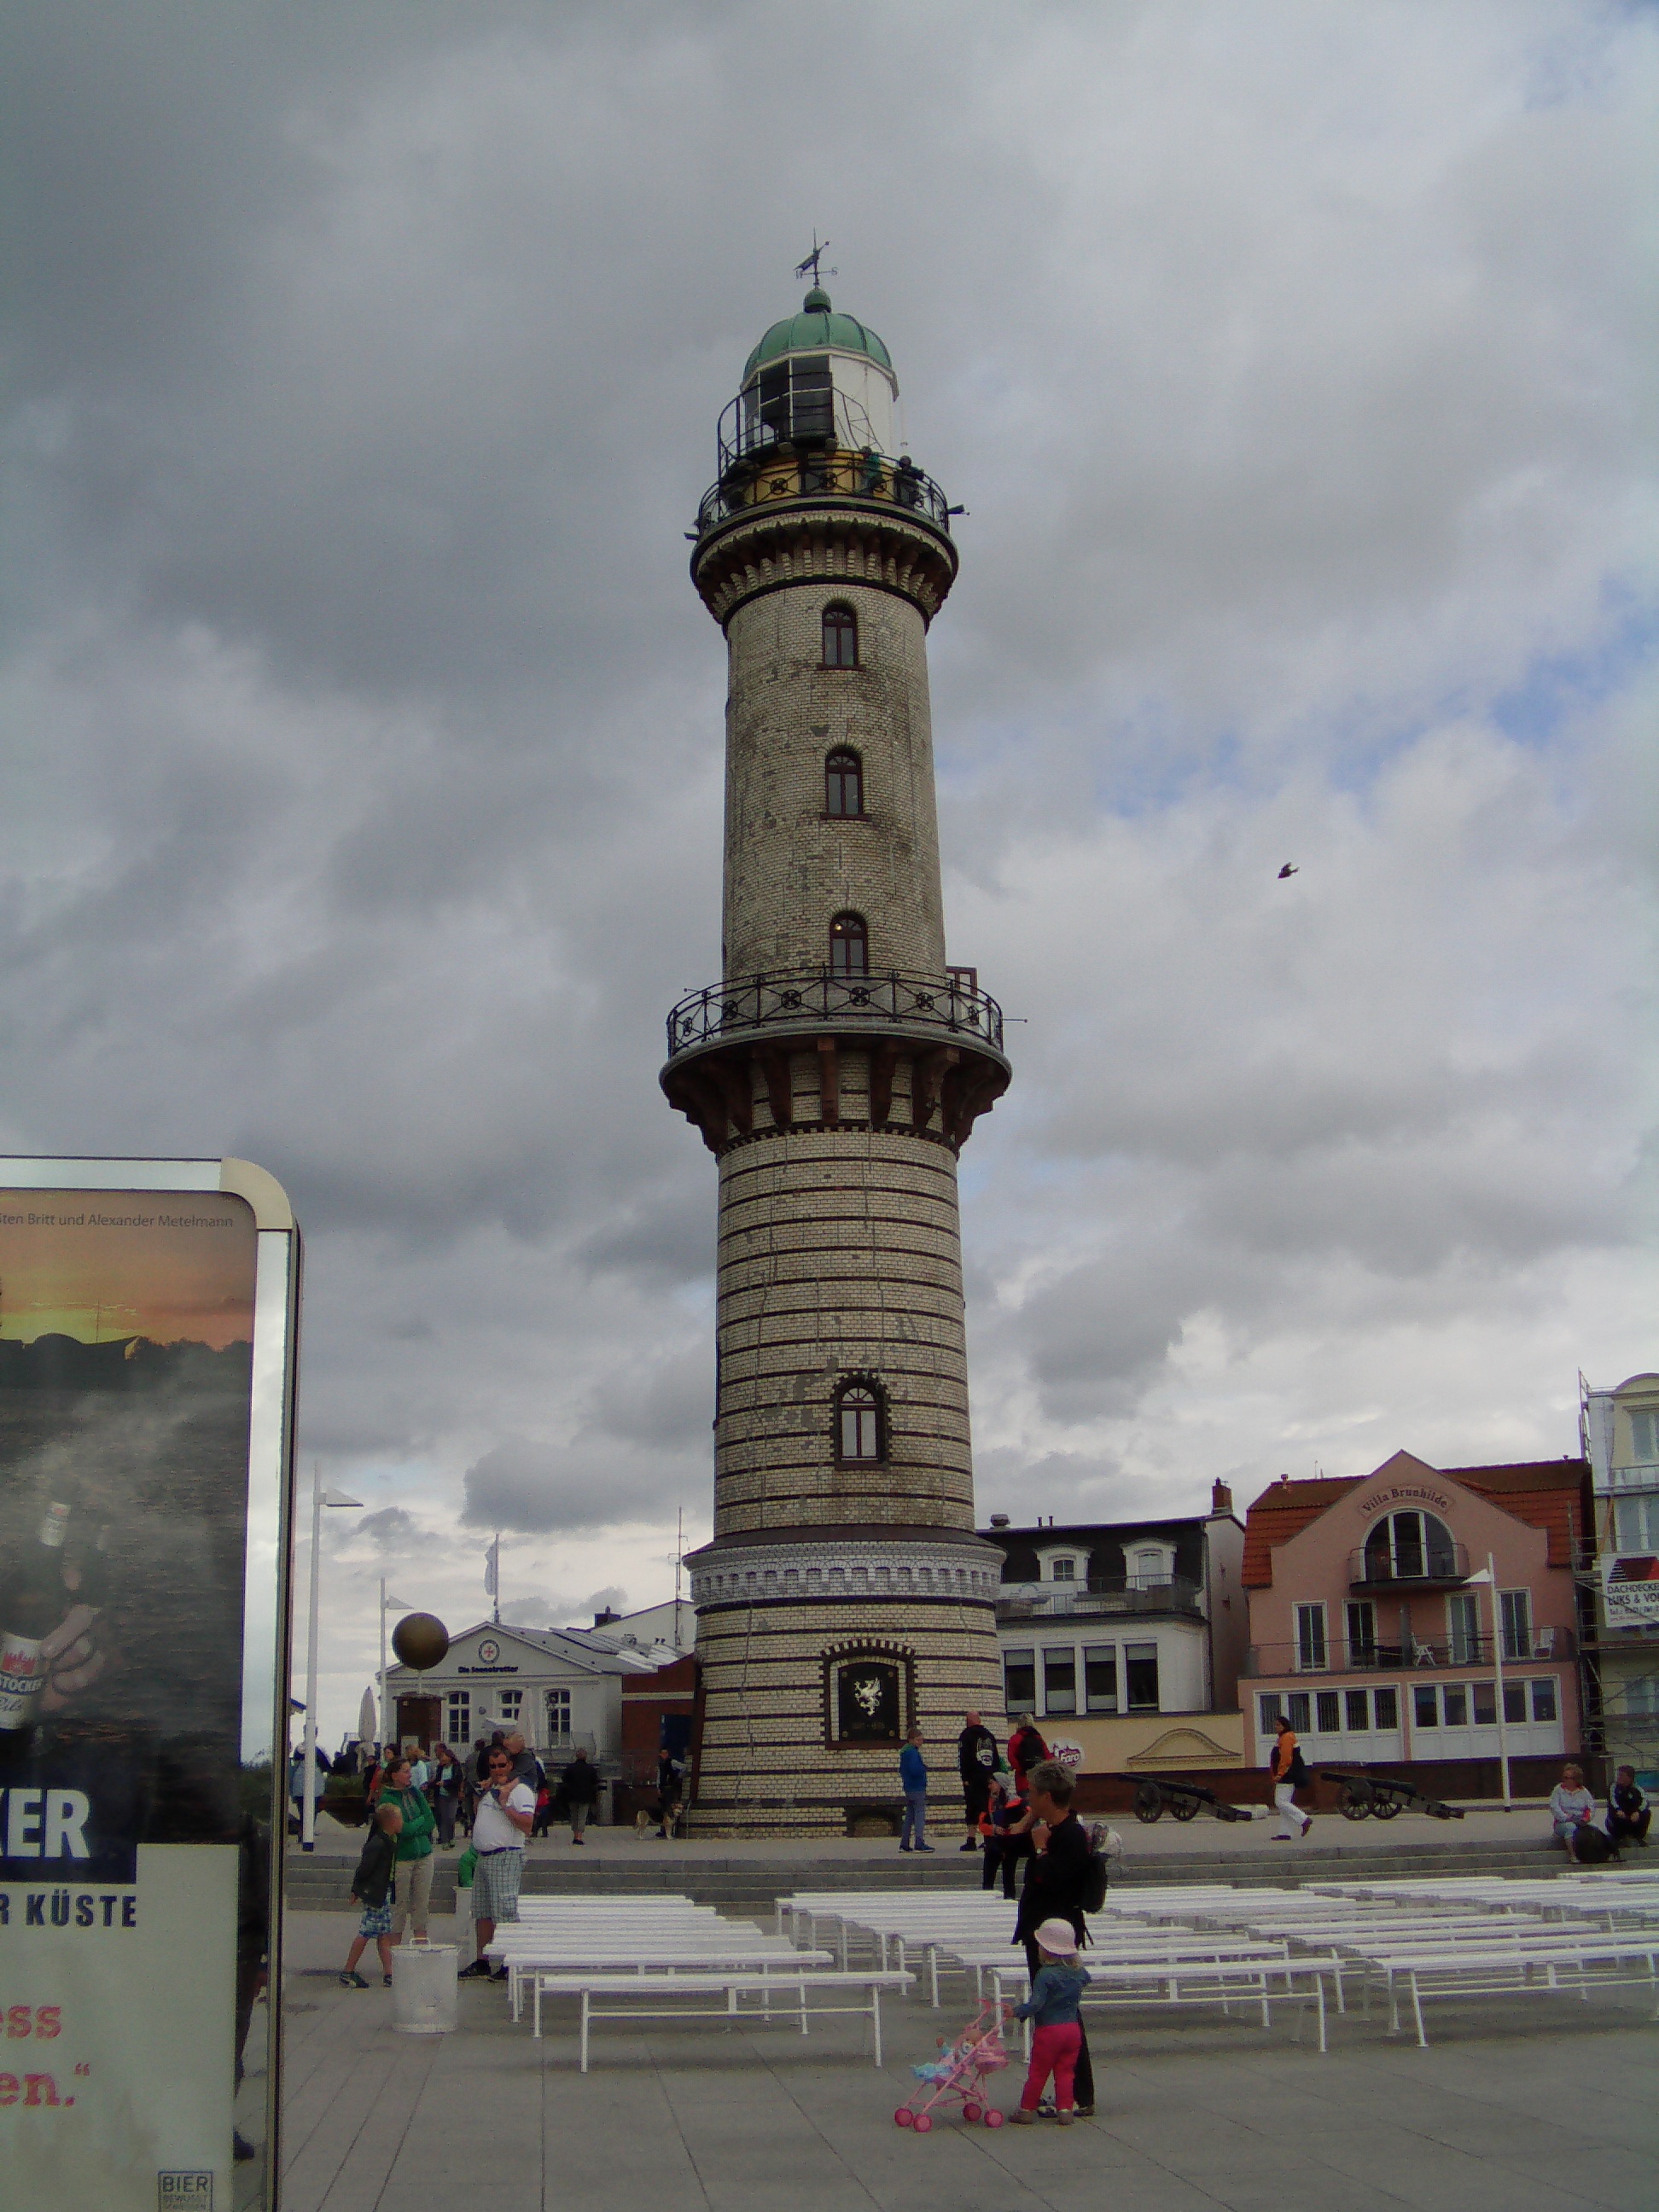
lighthouse, building, tower, landmark, clock tower, baltic sea, control tower, warnemunde